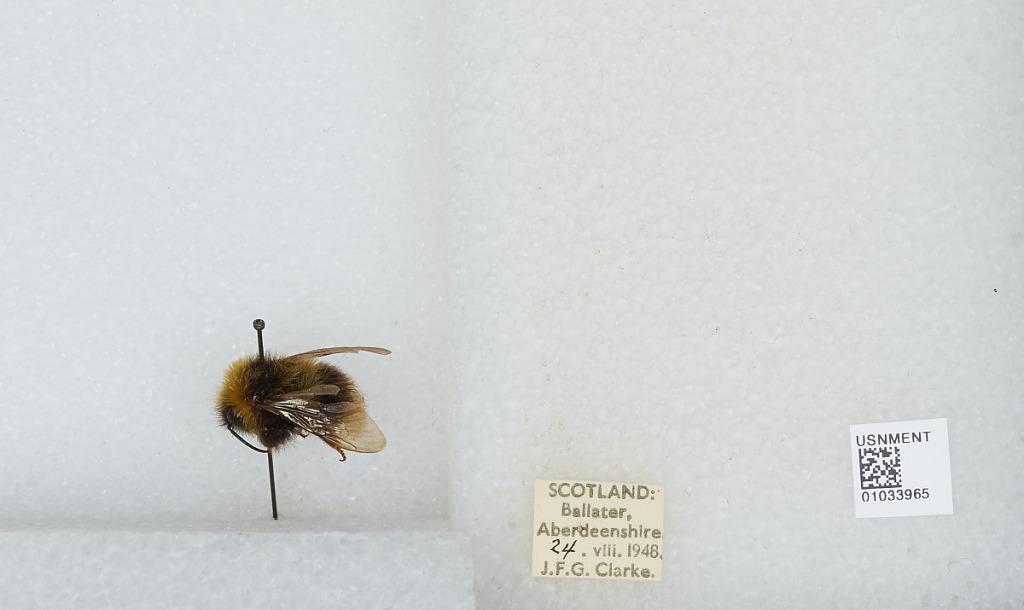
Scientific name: Bombus (Psithyrus) sylvestris (Lepeletier)
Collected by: J. Clarke
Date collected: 1948-8-24
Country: United Kingdom
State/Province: Scotland
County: Aberdeenshire
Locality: Ballater
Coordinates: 57.0447, -3.0494